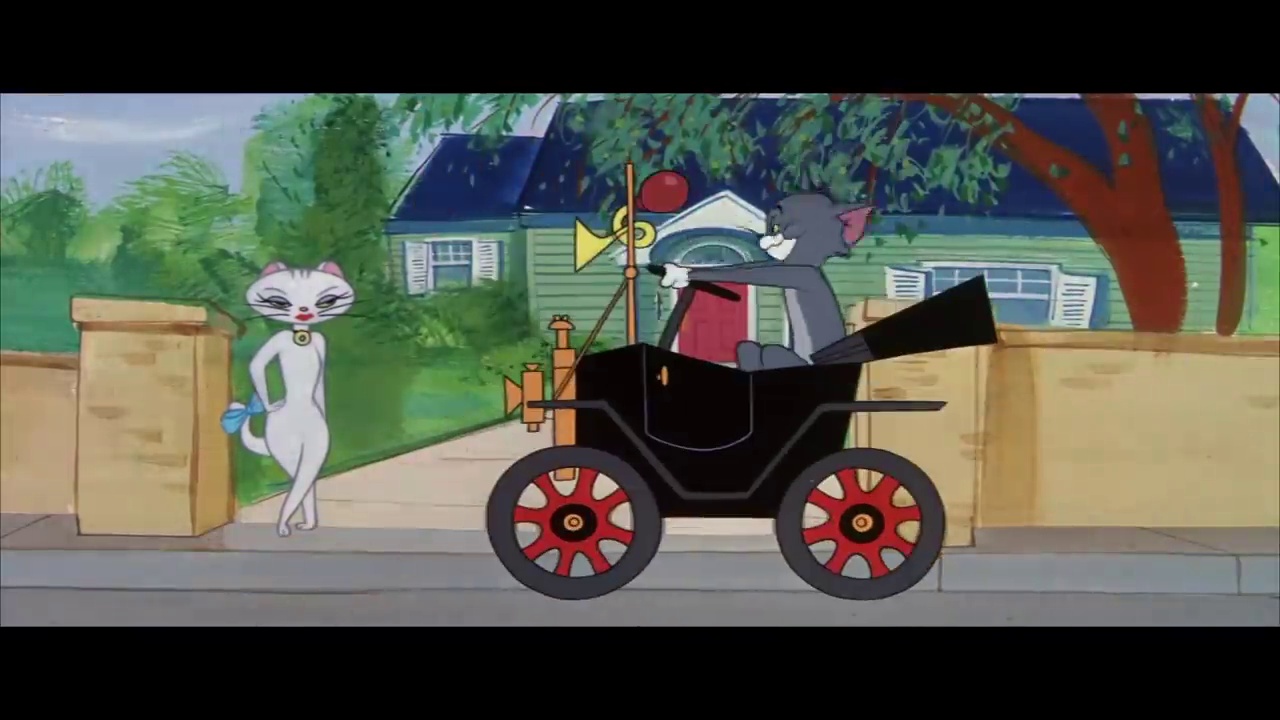
Portrait style: Cartoon Portrait